George Wallace

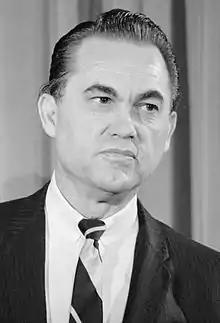
Wallace announcing his Presidential run in 1968

In the 1962 Democratic primary, Wallace finished first, ahead of State Senator Ryan DeGraffenried Sr., and taking 35 percent of the vote. In the runoff, Wallace won the nomination with 55 percent of the vote. As no Republican filed to run, this all but assured Wallace of becoming the next governor. He won a crushing victory in the November general election, taking 96 percent of the vote. As noted above, Democratic dominance had been achieved by disenfranchising most Blacks and many poor whites in the state for decades, which lasted until years after federal civil rights legislation was passed in 1964 and 1965.